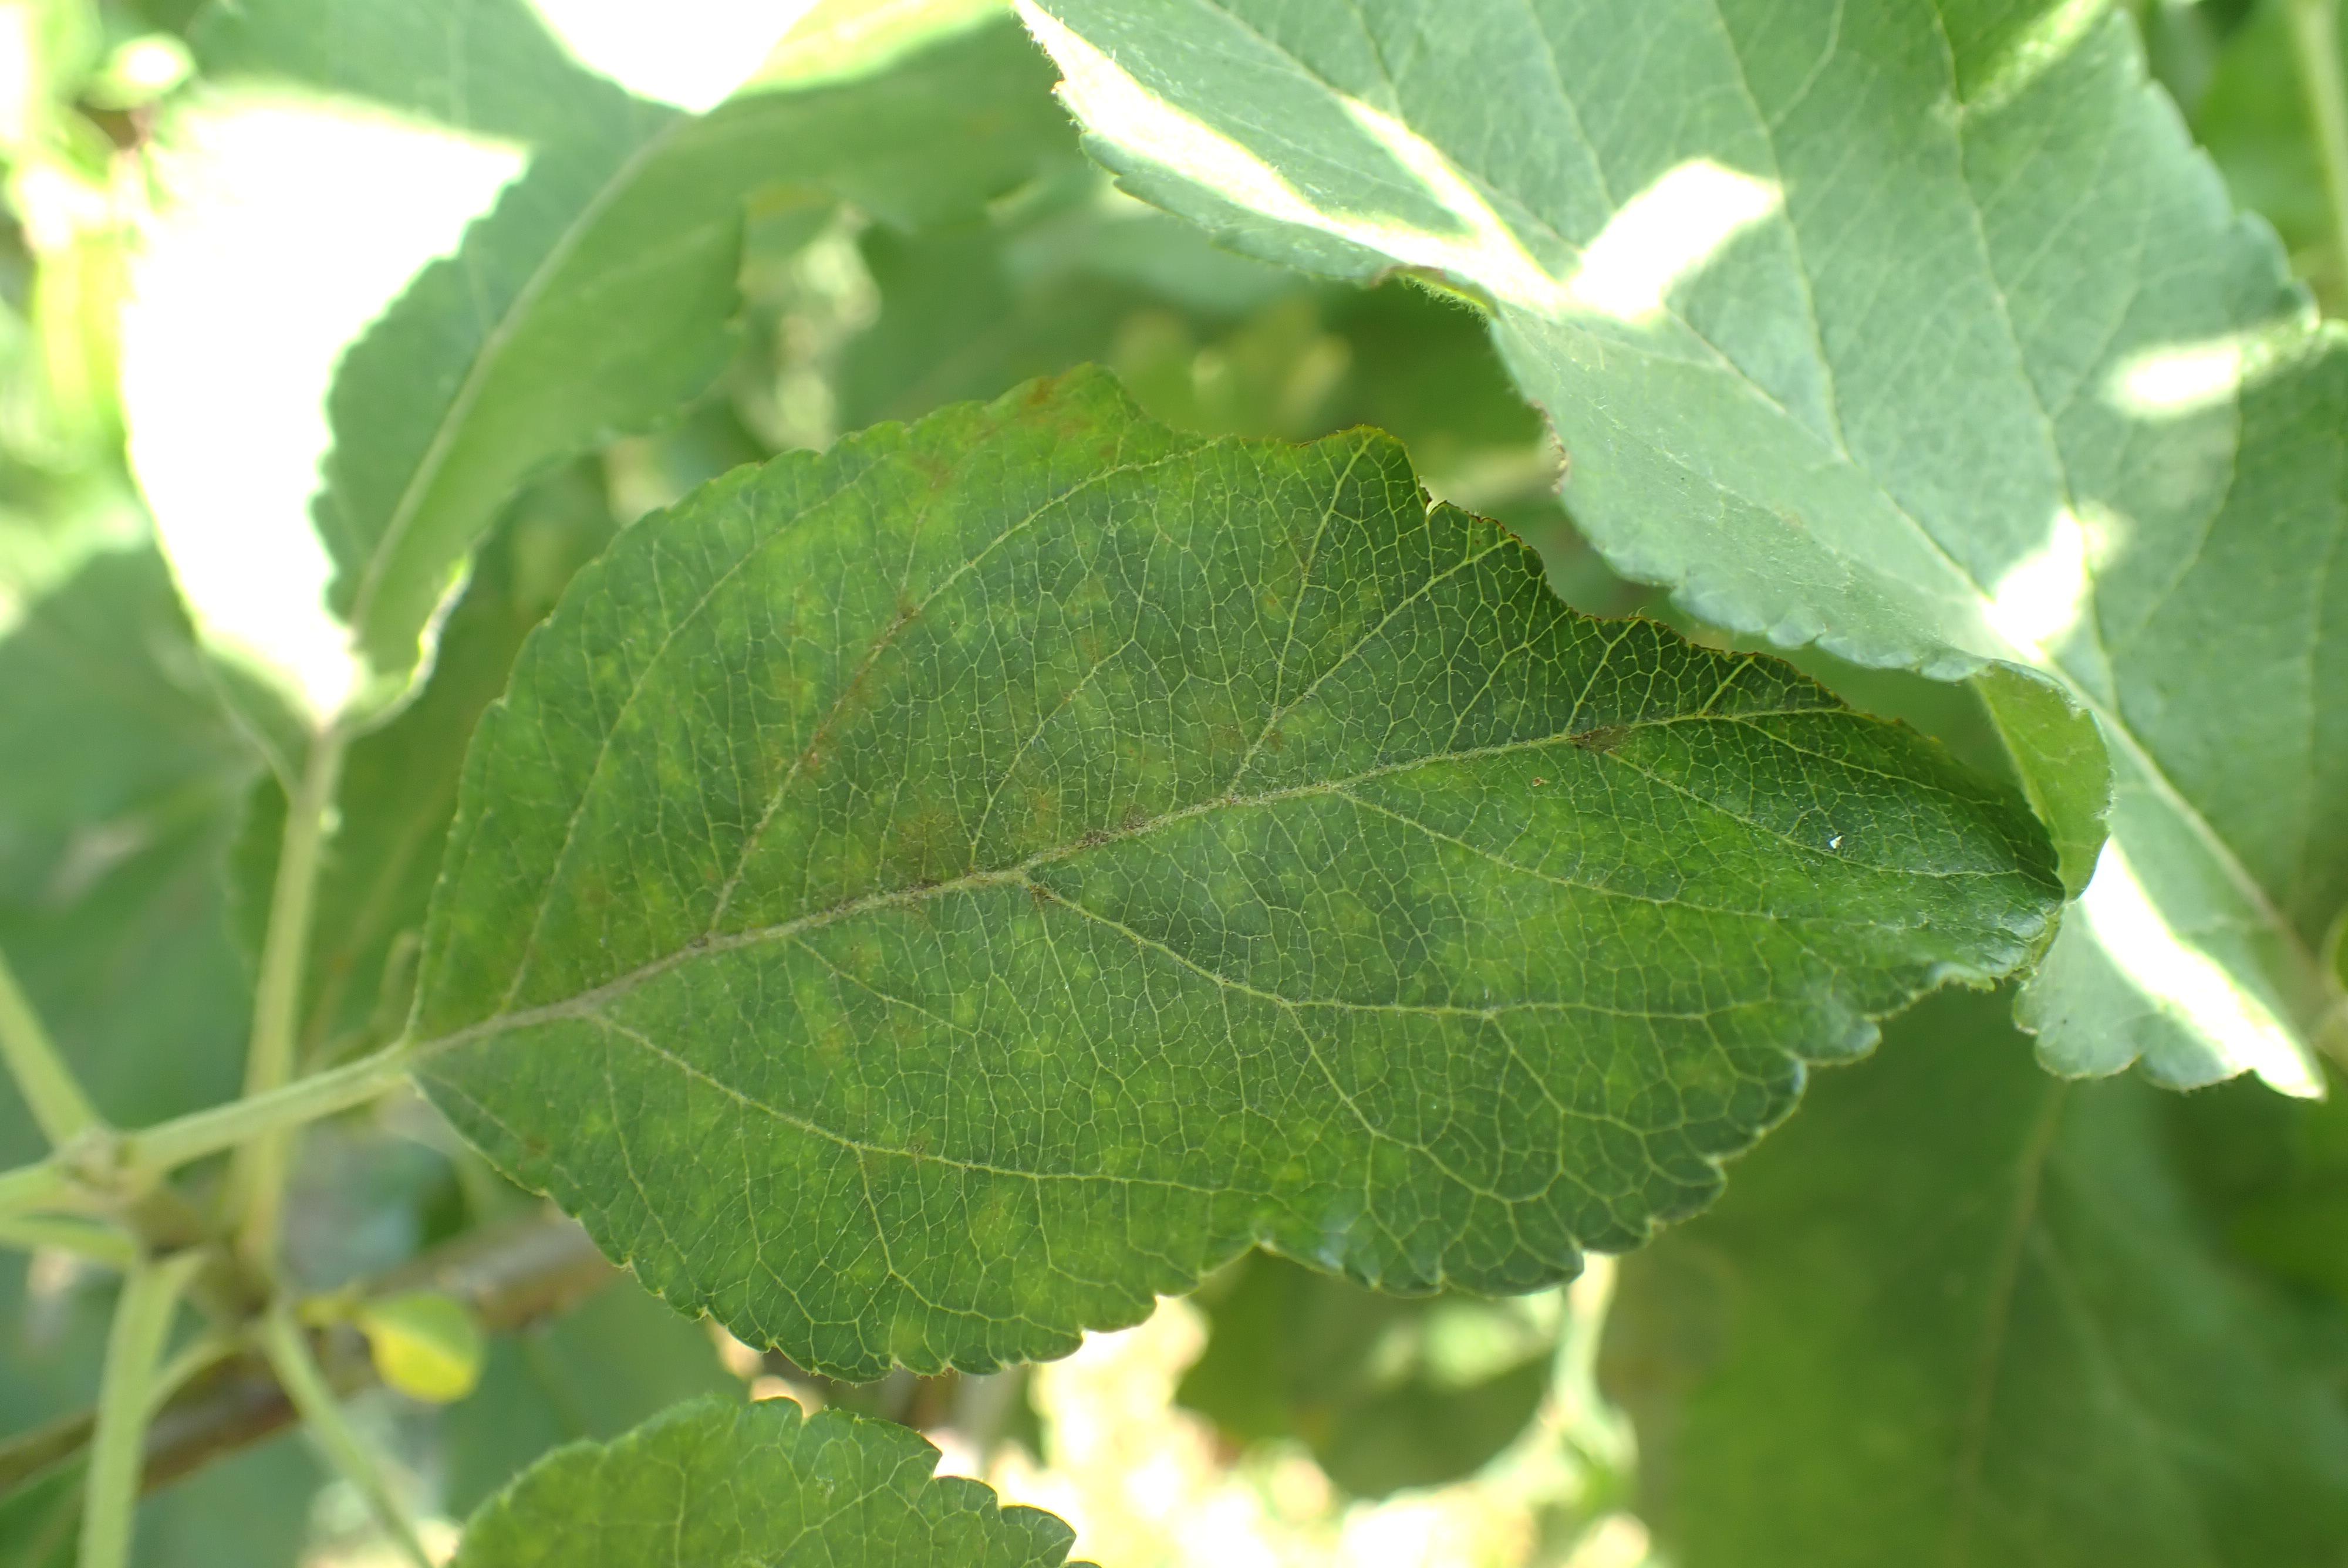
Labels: scab